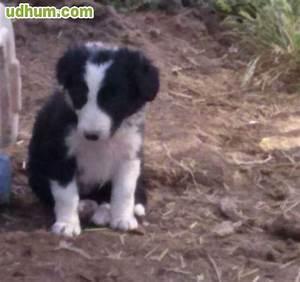
dog